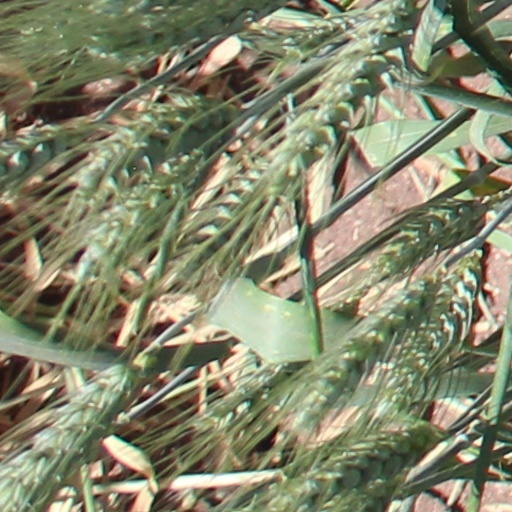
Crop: wheat